Pepeu Gomes

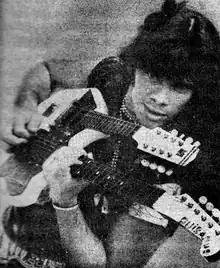
Pepeu Gomes in 1980

Pedro Anibal de Oliveira Gomes, better known as Pepeu Gomes (born February 7, 1952, in Salvador, Bahia state) is an accomplished Brazilian guitar player, multi-instrumentalist and composer. He was one of the members of Novos Baianos.